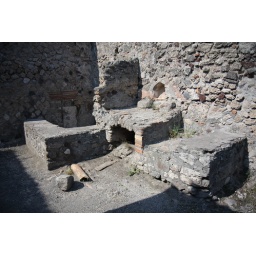
kitchen in pompeii house